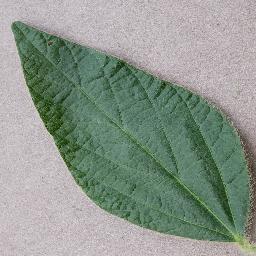
Label: Soybean___healthy